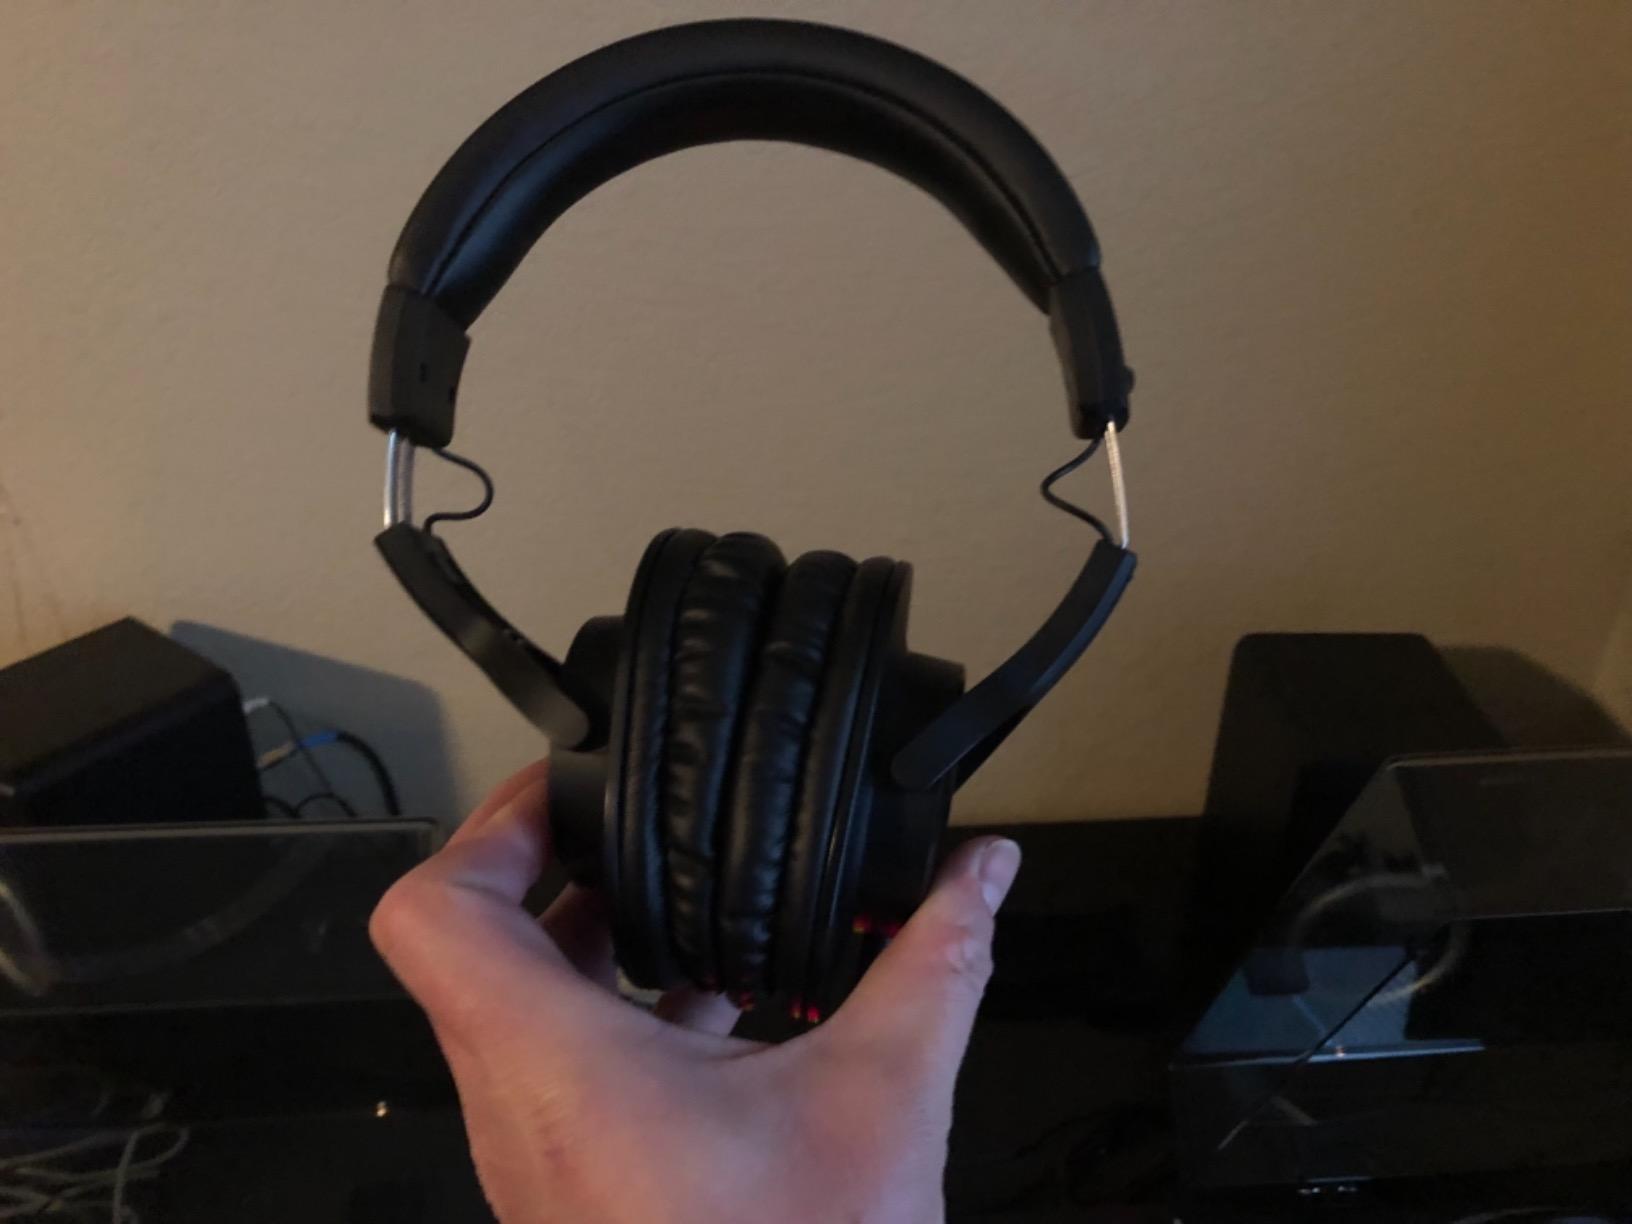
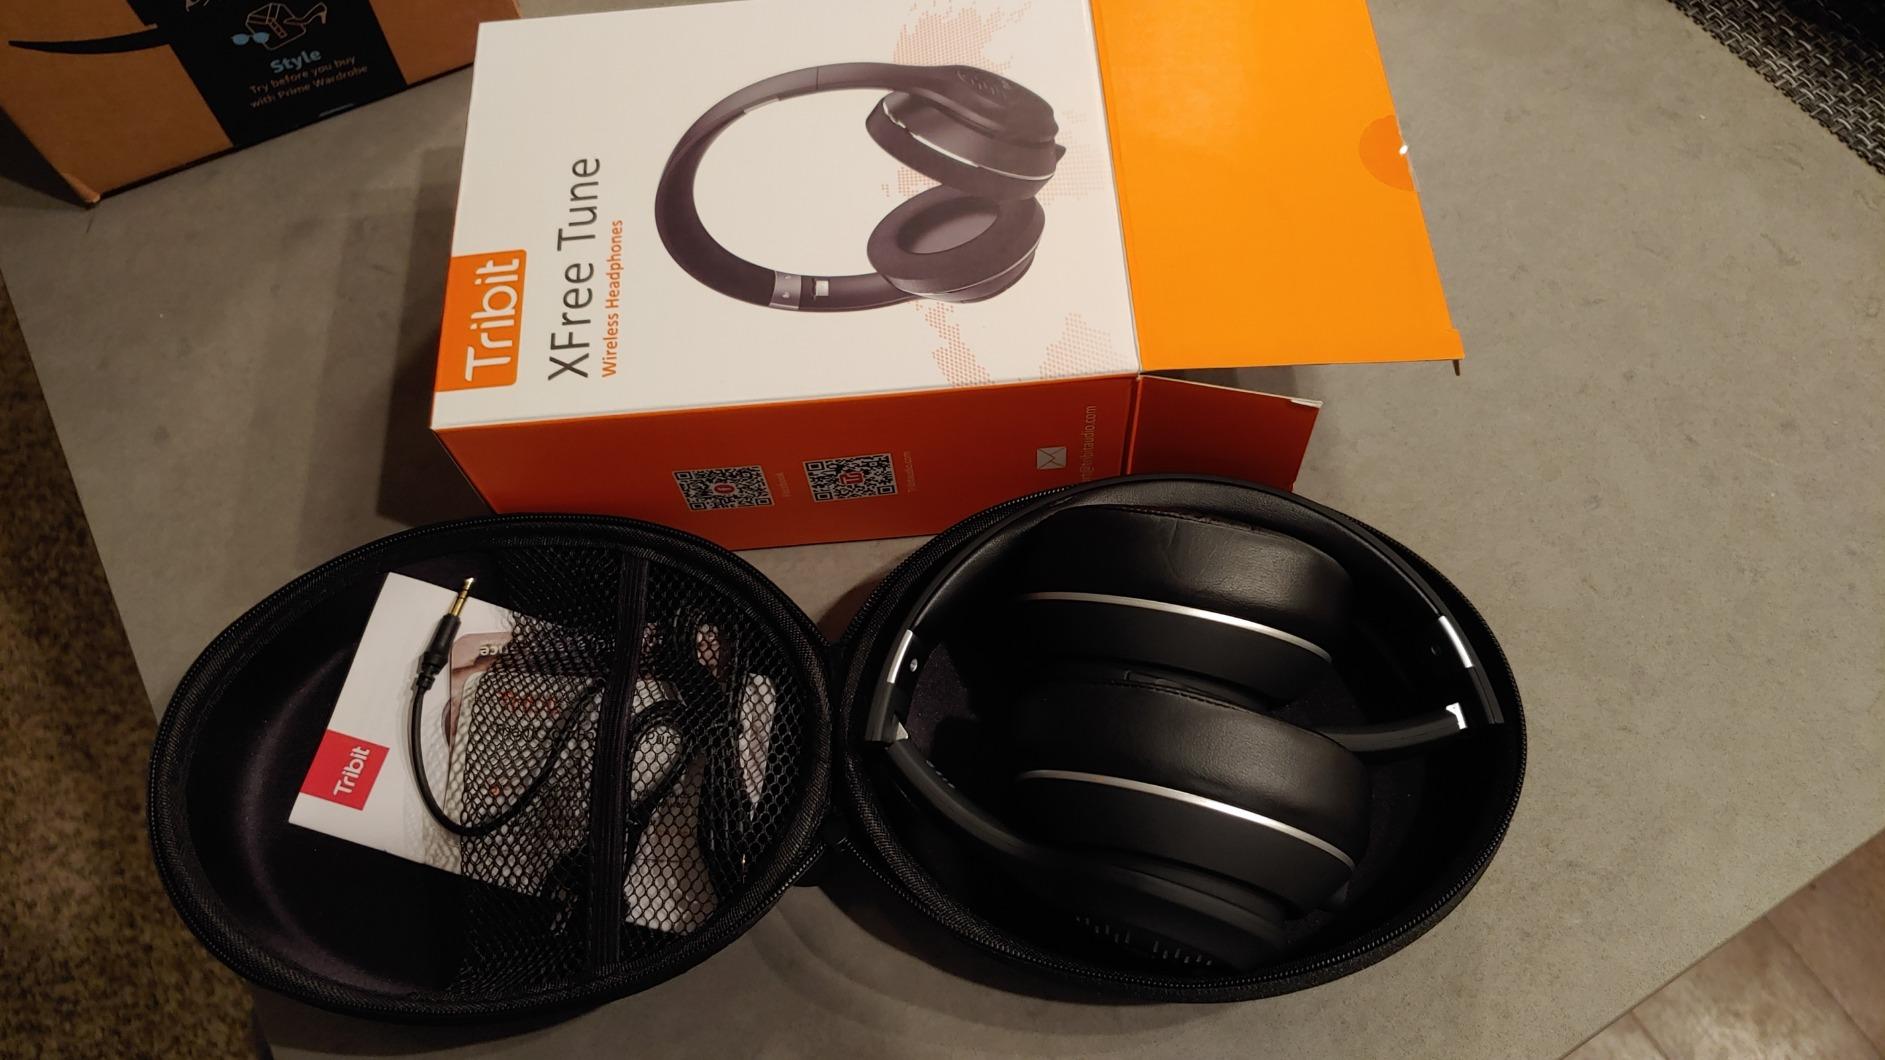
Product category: headphones
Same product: no